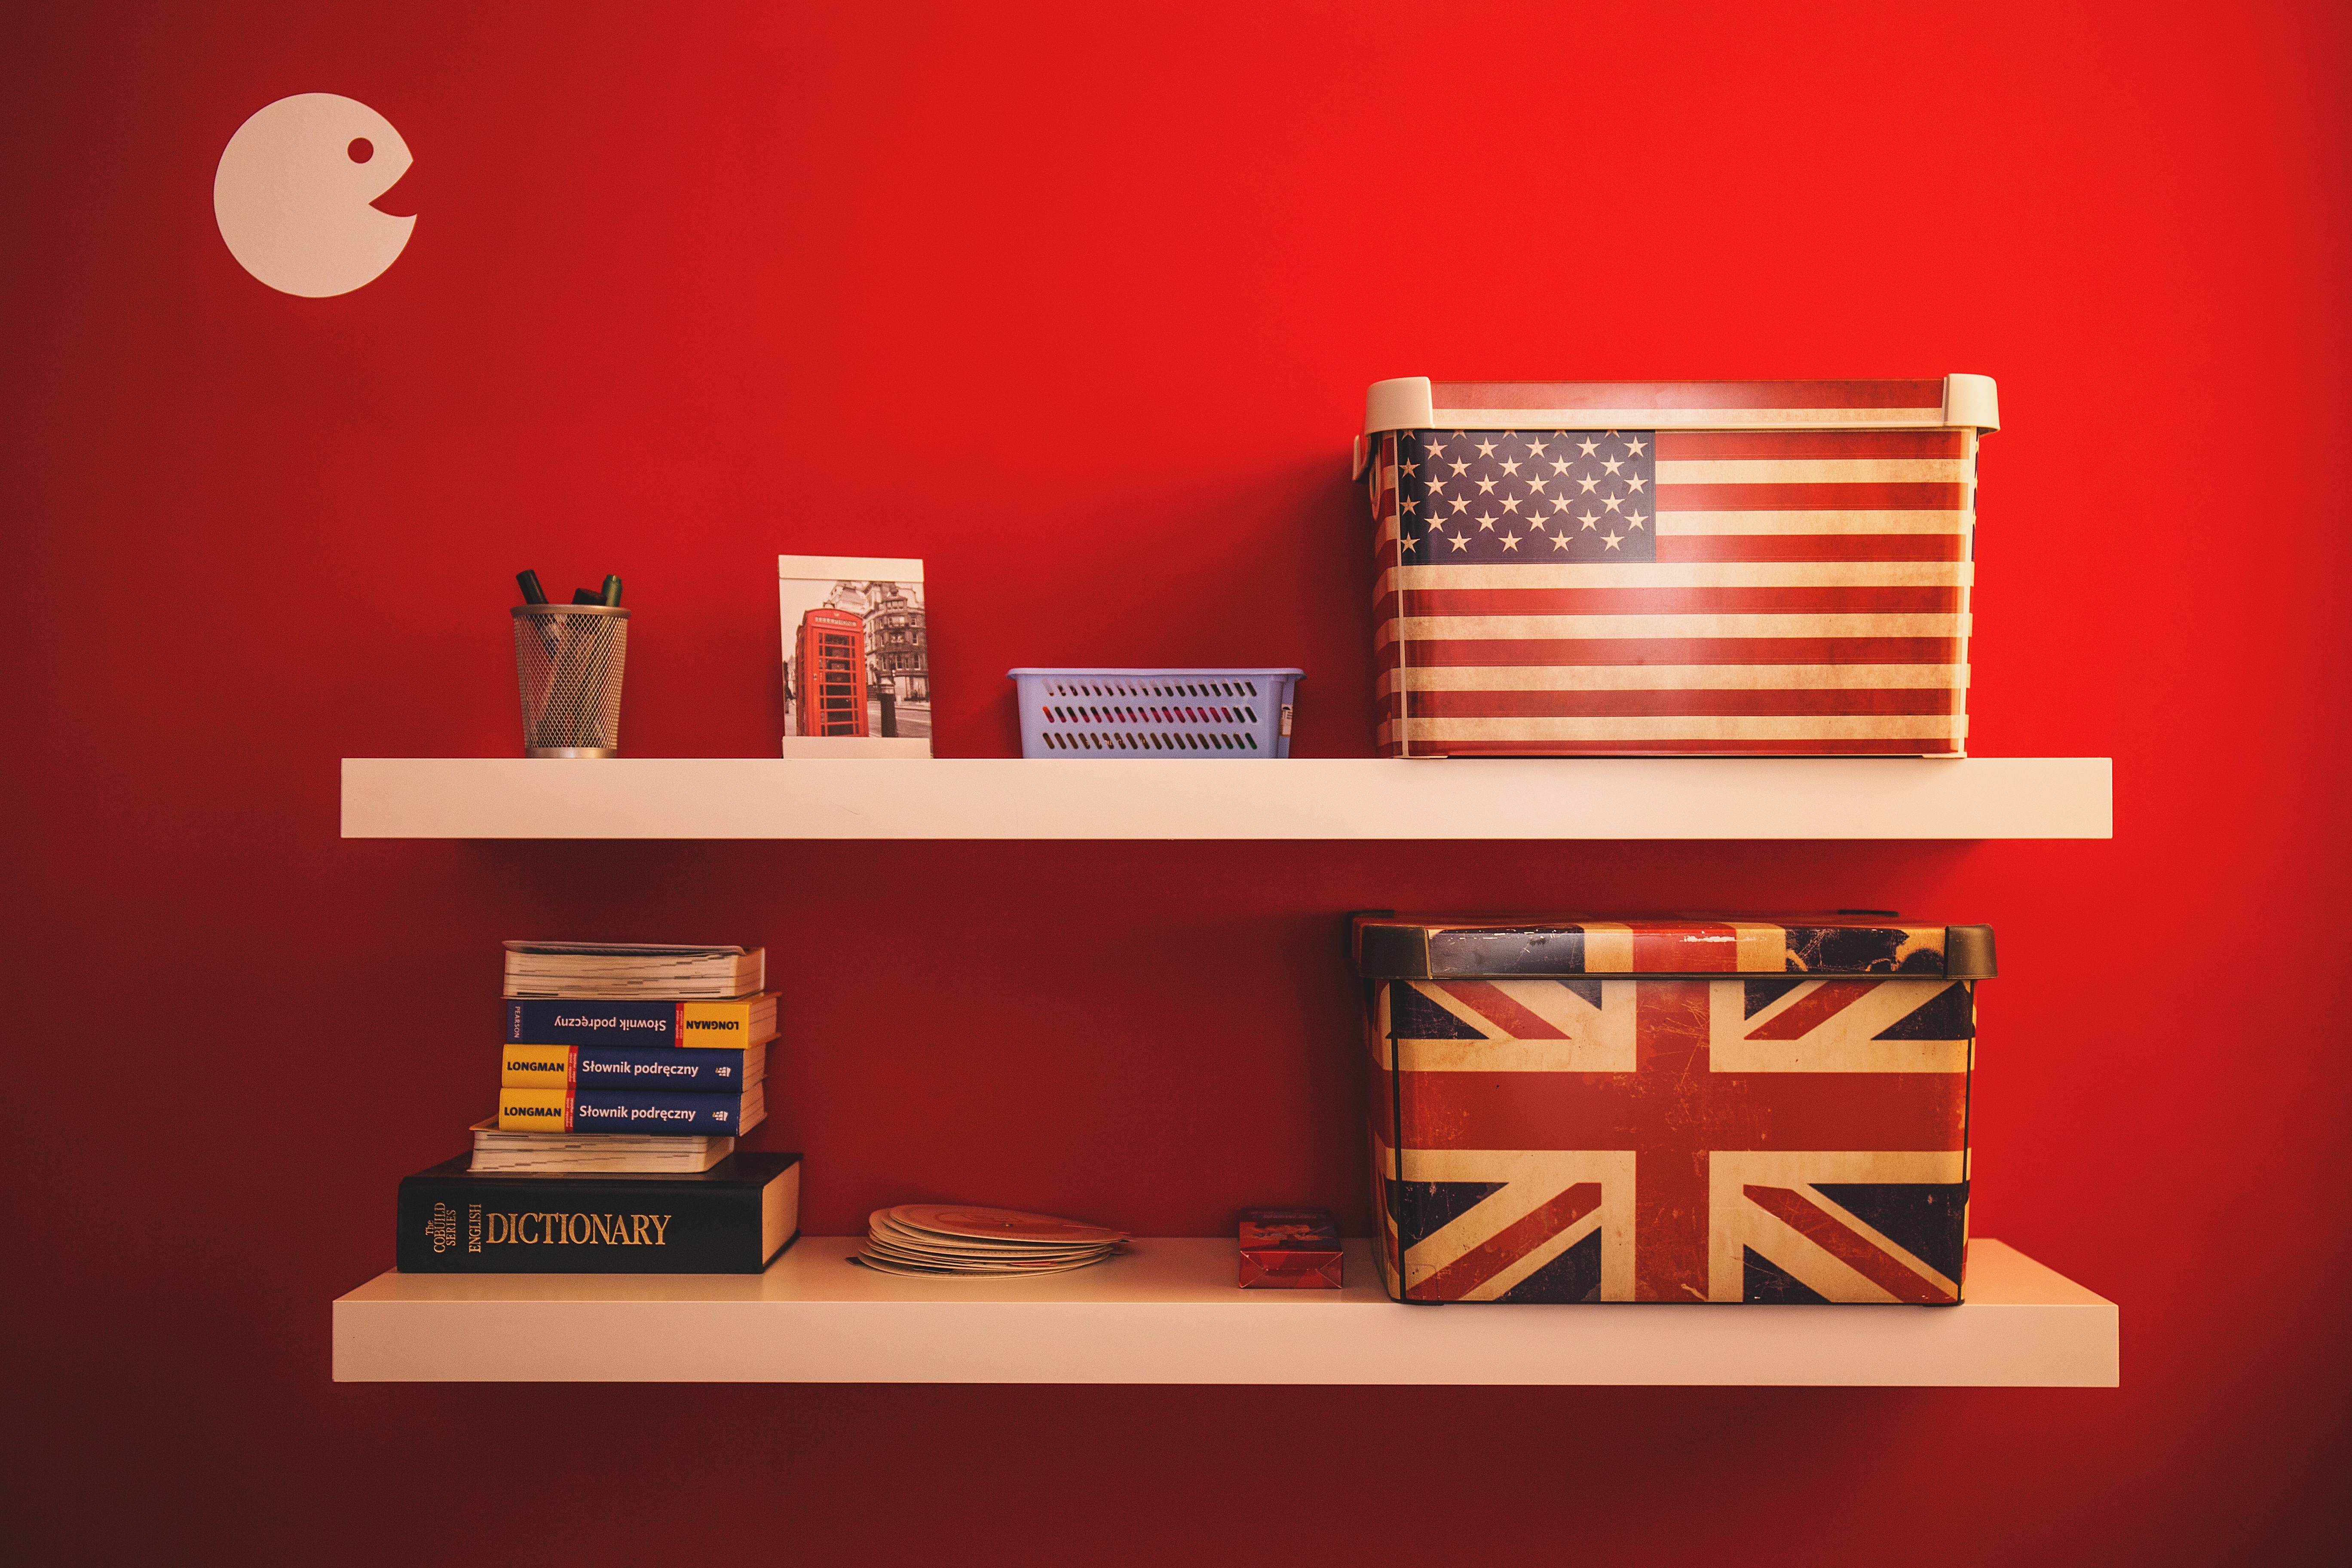
interior, wall, red, flag, usa, american flag, united states of america, indoor, shelf, box, rack, furniture, room, storage, interior design, brand, uk, american, illustration, design, books, shelves, dictionary, school, union jack, shelving, boxes, learning, english, language, united kingdom, organize, school supplies, english boxes, united kingdom flag